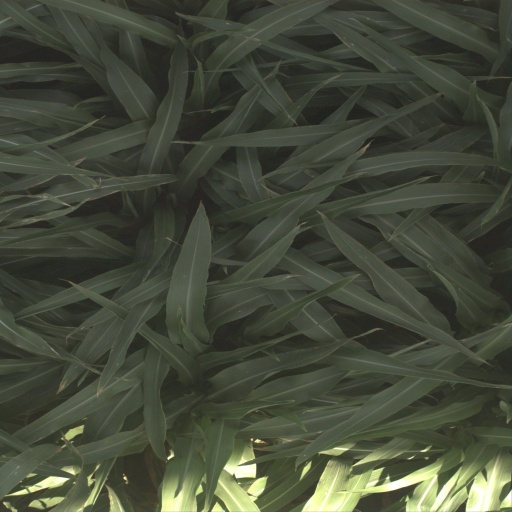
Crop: sorghum